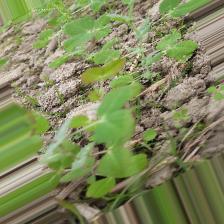
Label: Lentil Rust